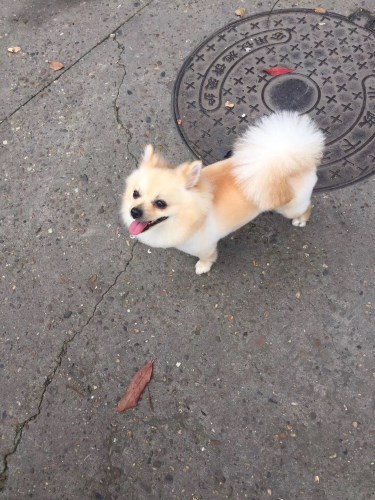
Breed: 1936-n000005-Pomeranian